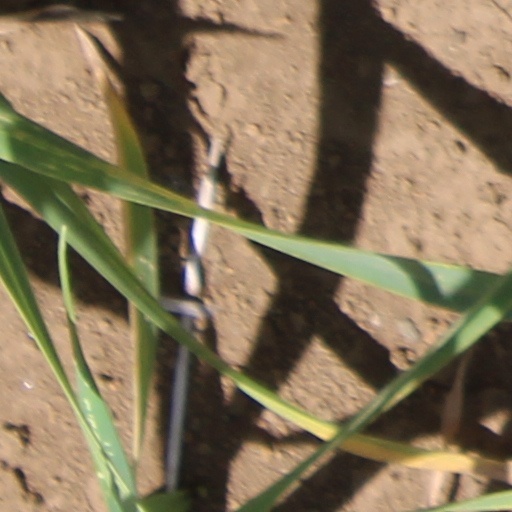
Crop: wheat